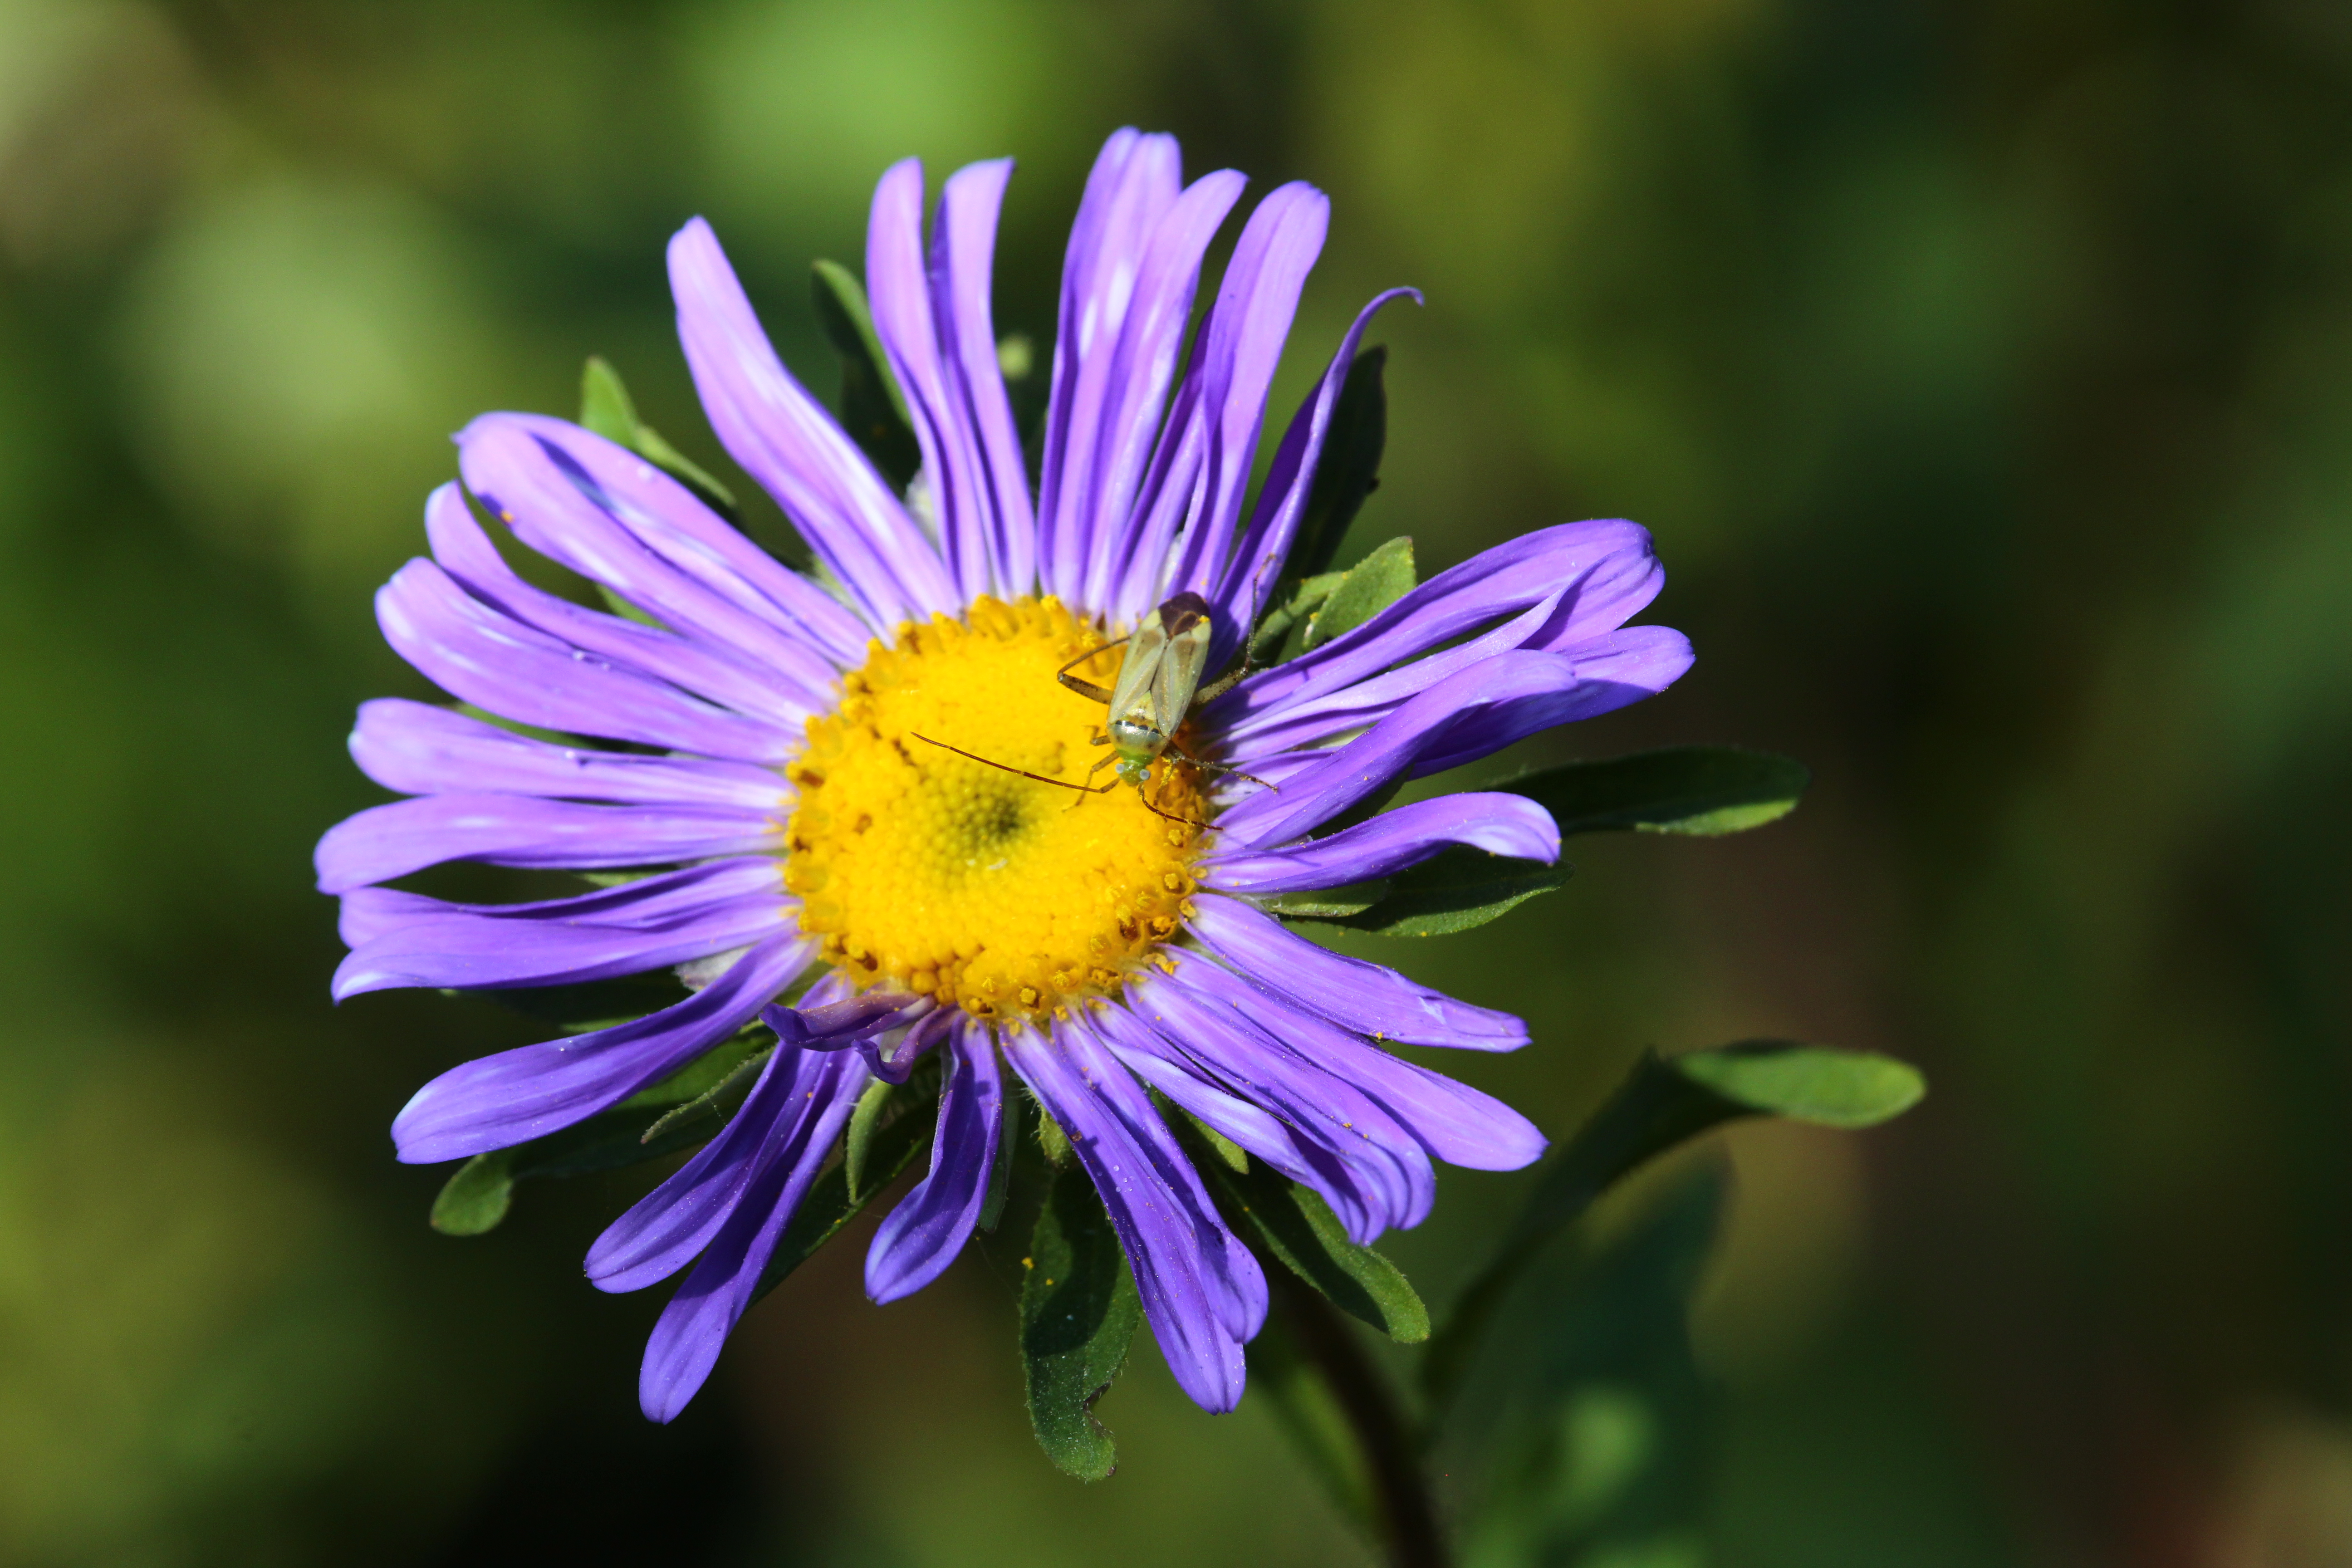
purple, flower, petal, violet, insect, Colorfulness, flowering plant, invertebrate, botany, macro photography, european michaelmas daisy, lavender, close up, new england aster, aromatic aster, arthropod, pollen, alpine aster, wildflower, membrane winged insect, daisy family, aster, bee, smooth aster, passion flower family, herbaceous plant, Pedicel, perennial plant, new york aster, passion flower